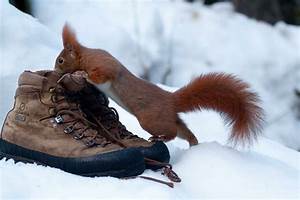
Label: squirrel